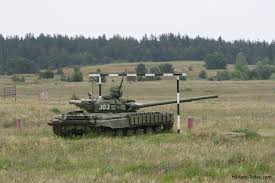
Label: Tank